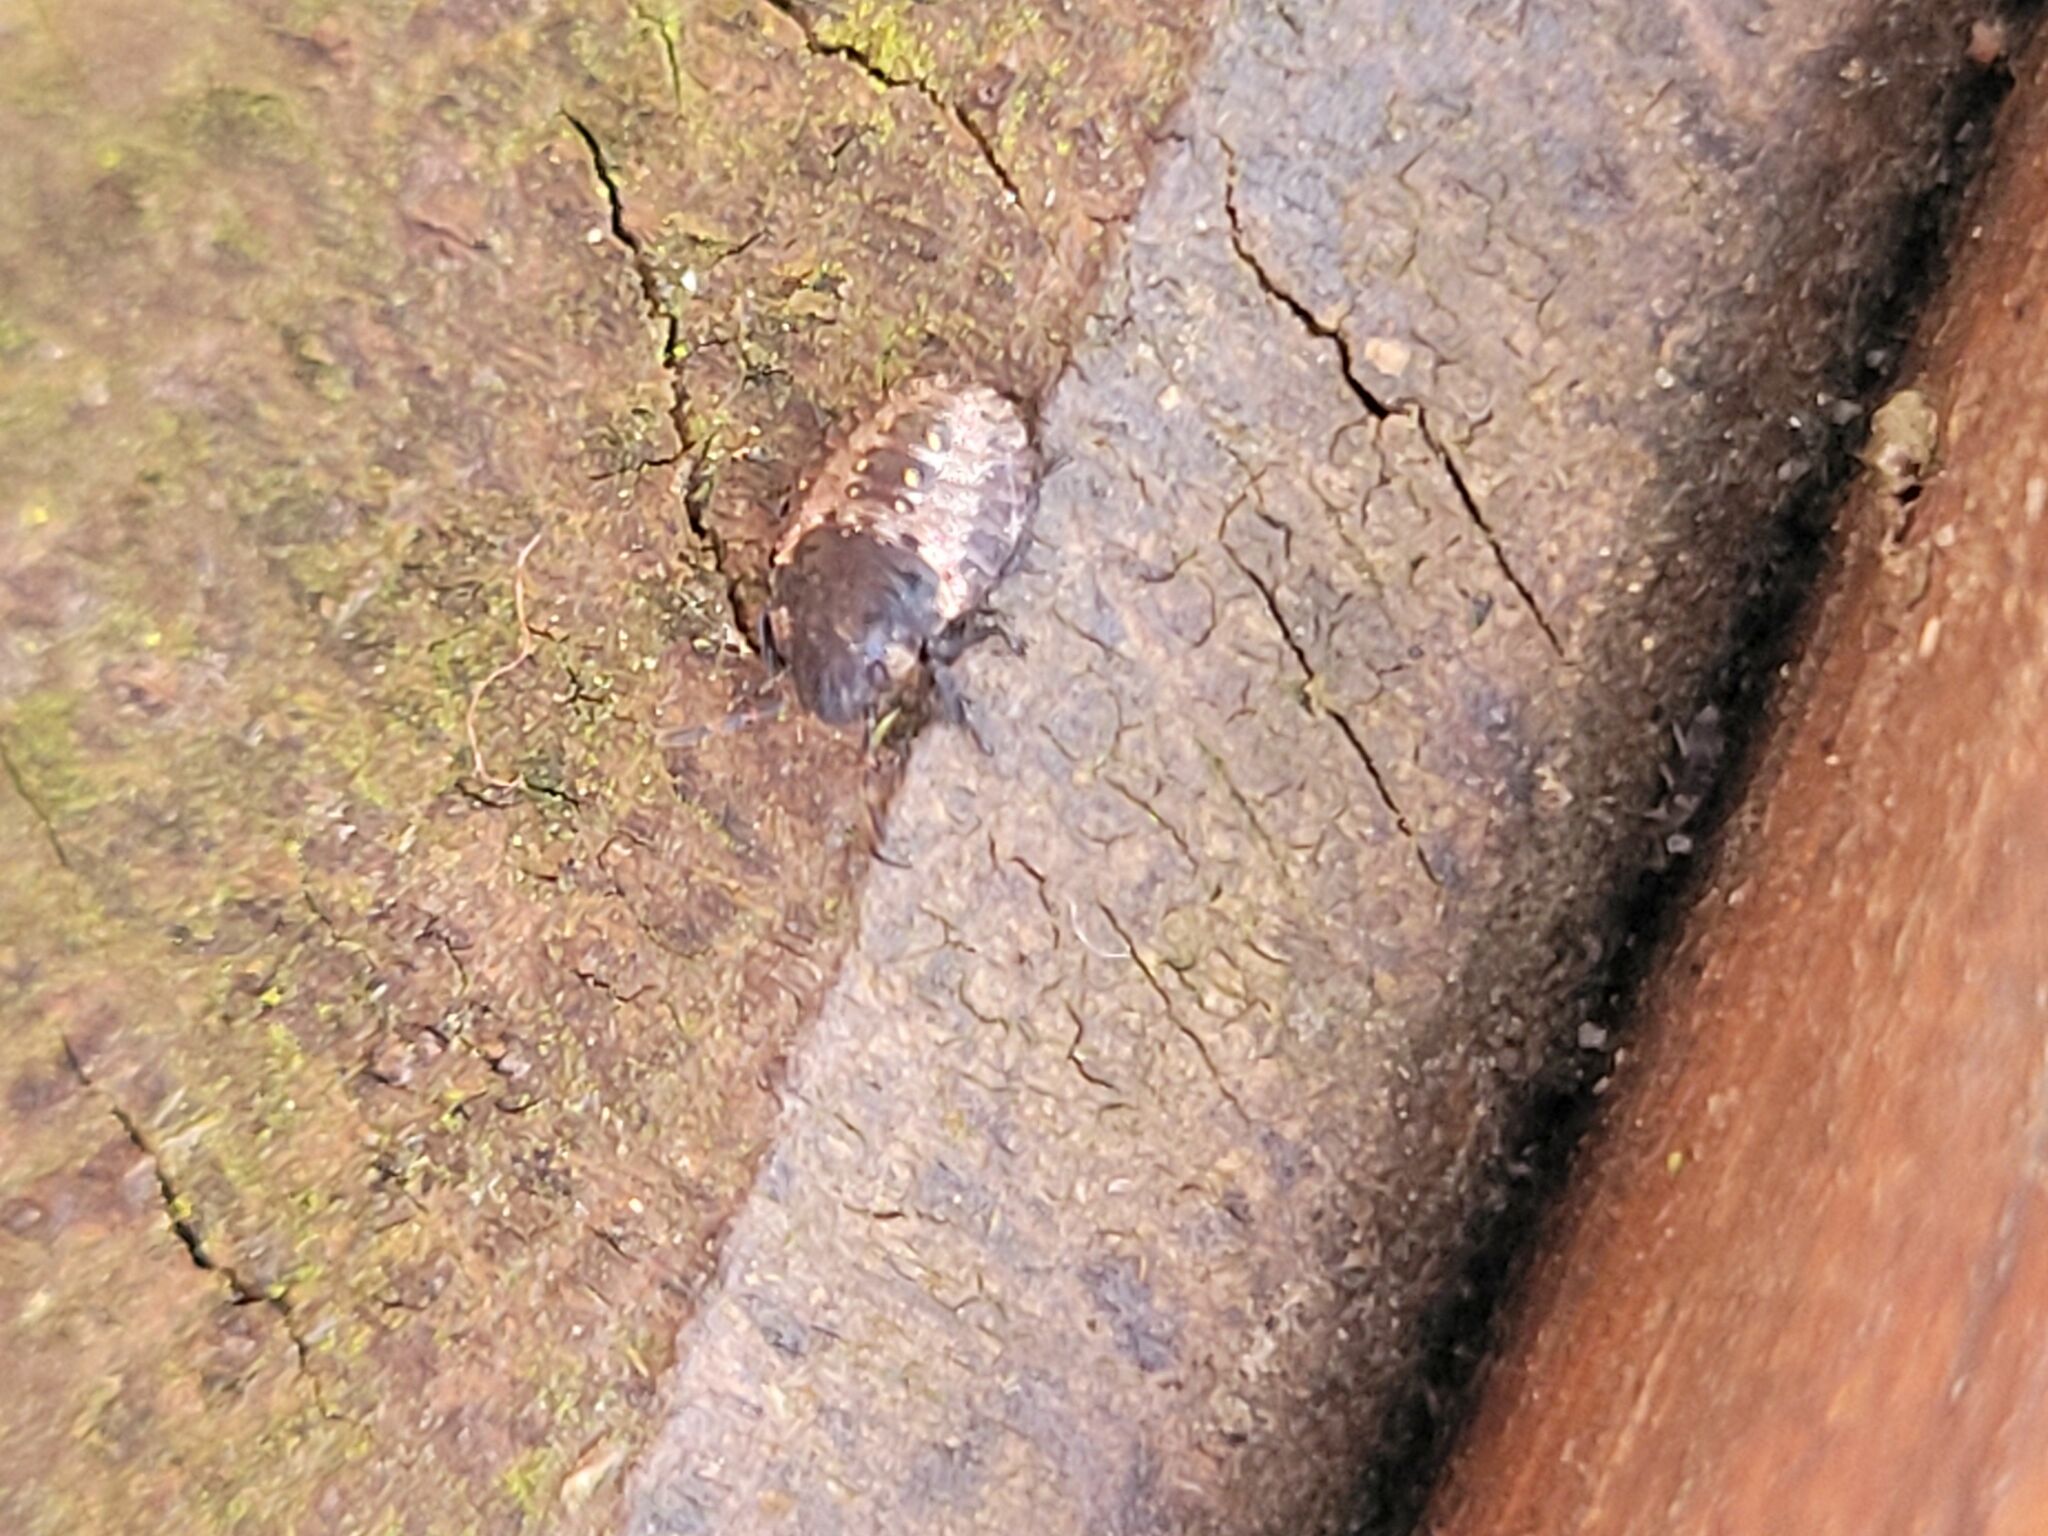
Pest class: stink_bug